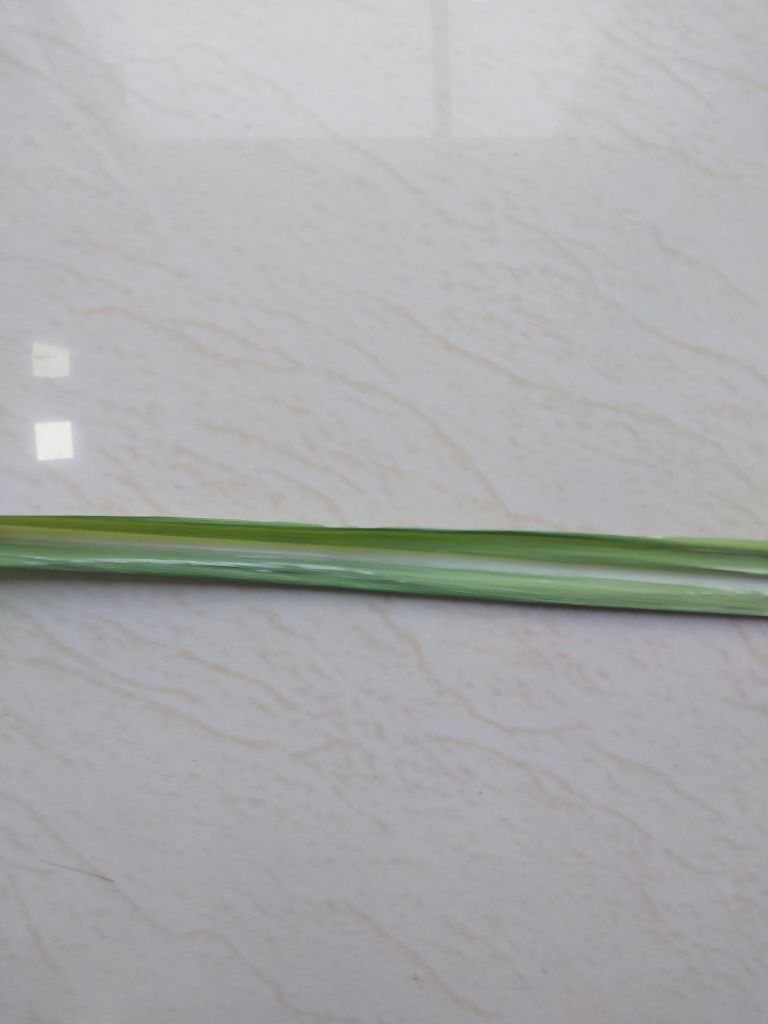
Label: Viral Disease